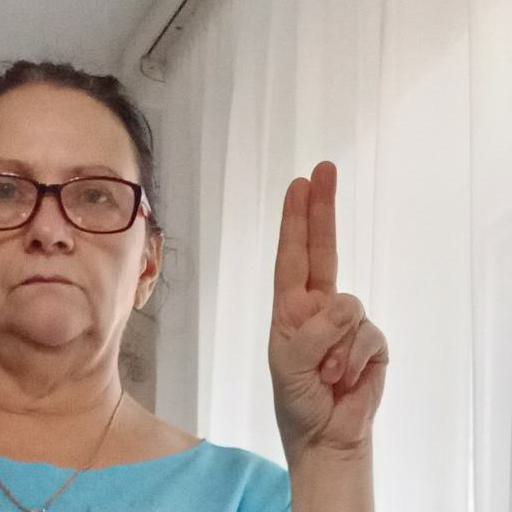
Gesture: two_up